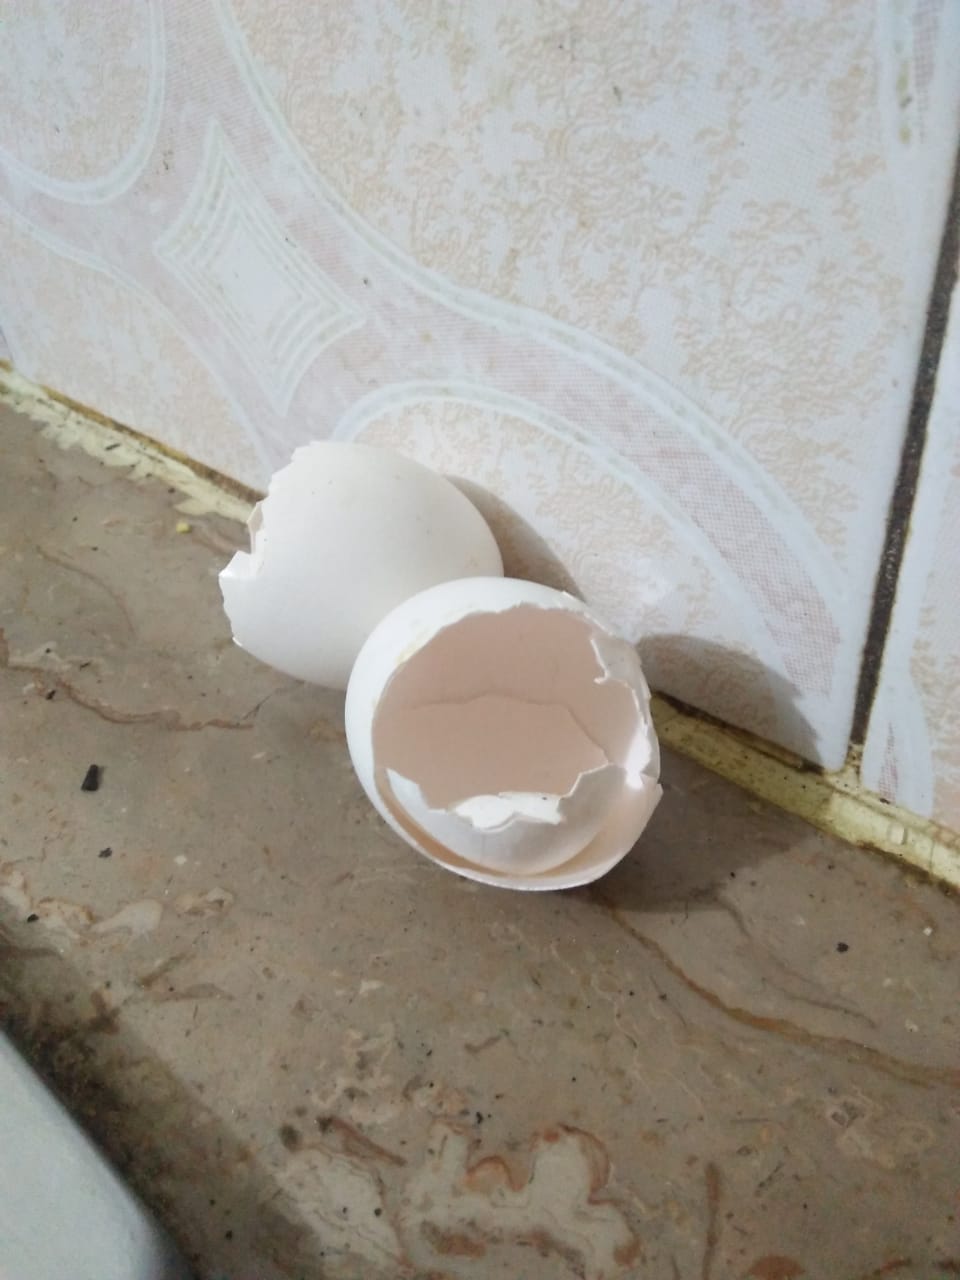
Label: eggshells